University of North Carolina at Chapel Hill student housing

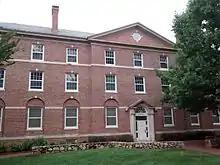
McClinton Residence Hall (before renaming)

McClinton Residence Hall, built in 1924, is located on the corner of Country Club Rd and Raleigh St. The building is all-female and hosts about 100 residents on three floors.